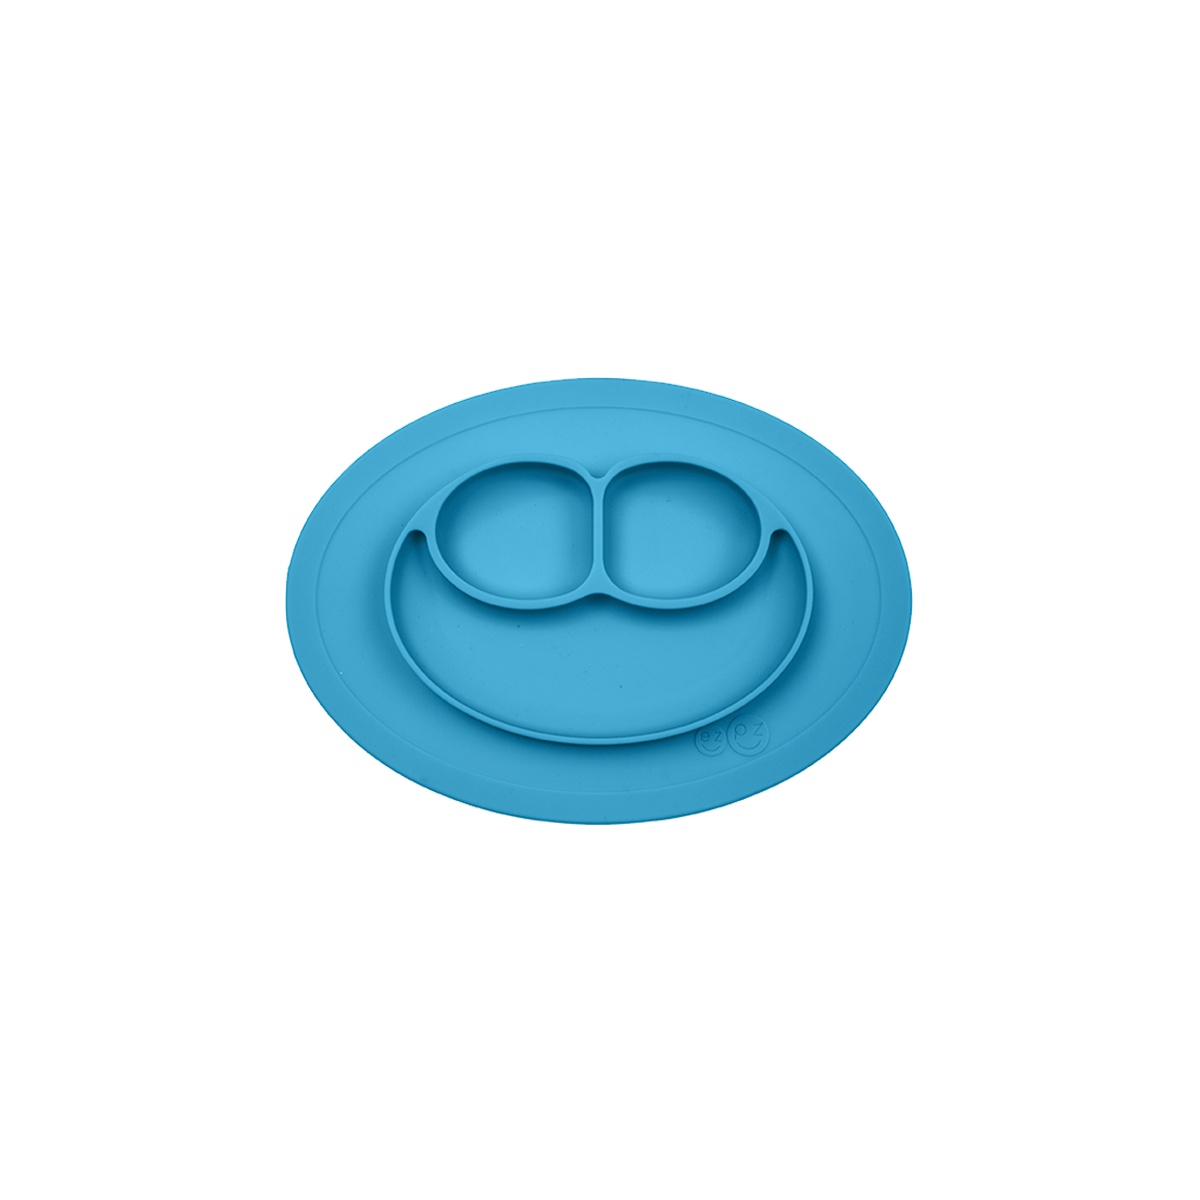
Mini Mat
The Mini Mat is ezpz's top-selling product, and it is a great mealtime solution for in-home use and travel. Like all of ezpz's mat-based products, the Mini Mat is an all-in-one placemat + plate that suctions to the table. The mat’s stable base prevents tipped bowls and plates and helps baby learn to self-feed. 6 months+ - Mat fits most highchair trays - Smile design encourages a positive mealtime experience - Three compartments remind parents to serve a well-balanced meal - Compact and lightweight for dinners out and travel - Made from high quality silicone that is BPA, BPS, PVC and phthalate free - Dishwasher, microwave and oven safe
Brand: ezpz
Category: Baby & Toddler > Nursing & Feeding > Feeding Essentials > Feeding Plates